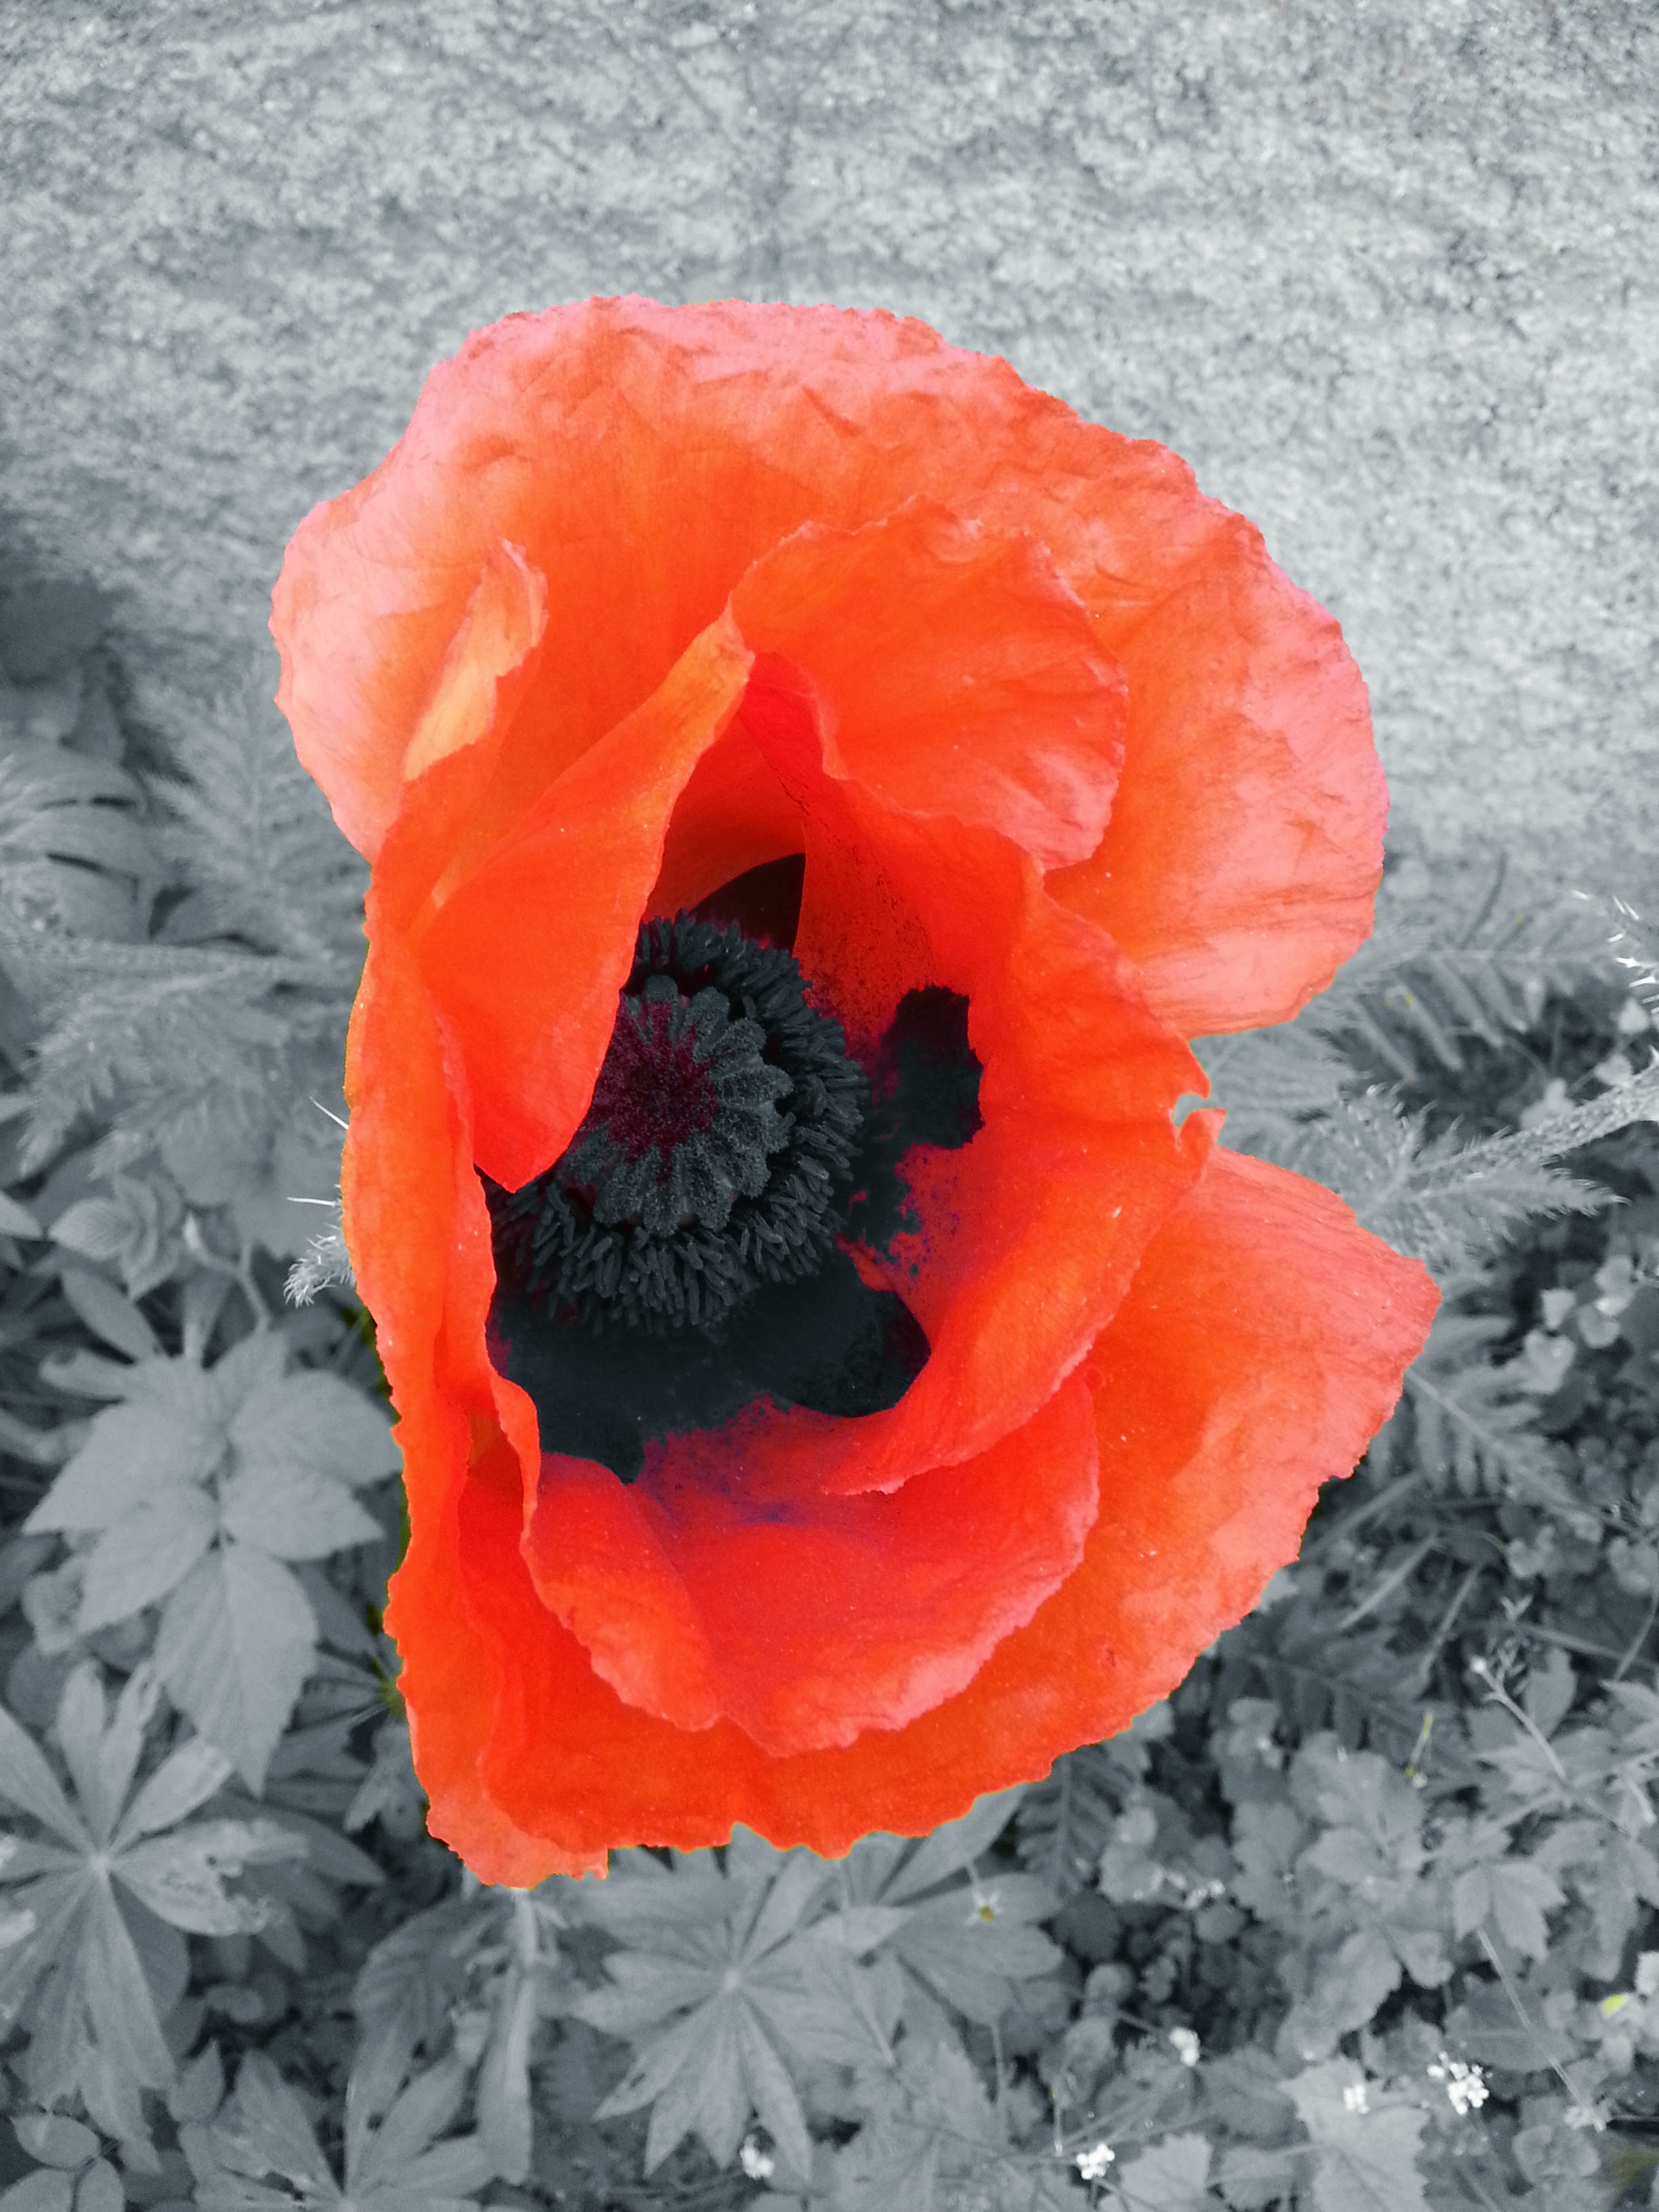
poppy, orange, flower, plant, petal, red, flowering plant, Colorfulness, coquelicot, poppy family, oriental poppy, wildflower, corn poppy, monochrome photography, still life photography, annual plant, perennial plant, subshrub